Muharrem İnce

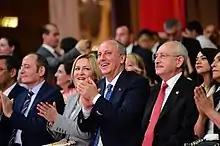
Muharrem İnce at the CHP manifesto launch, 26 May 2018.

İnce has been known in Turkish politics as one of the fiercest voices of the main opposition since 2002, against the ruling Justice and Development Party (Turkish: Adalet ve Kalkınma Partisi, abbreviated AKP) of Recep Tayyip Erdoğan. He became well known through his speeches which were widely shared on the internet .